Mike Stern

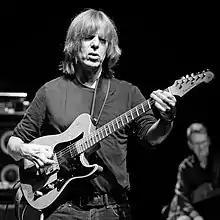
Stern in 2018

Mike Stern (born January 10, 1953) is an American jazz guitarist. After playing with Blood, Sweat & Tears, he worked with drummer Billy Cobham, then with trumpeter Miles Davis from 1981 to 1983 and again in 1985. He then began a solo career, releasing more than twenty albums.